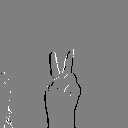
ASL letter: v